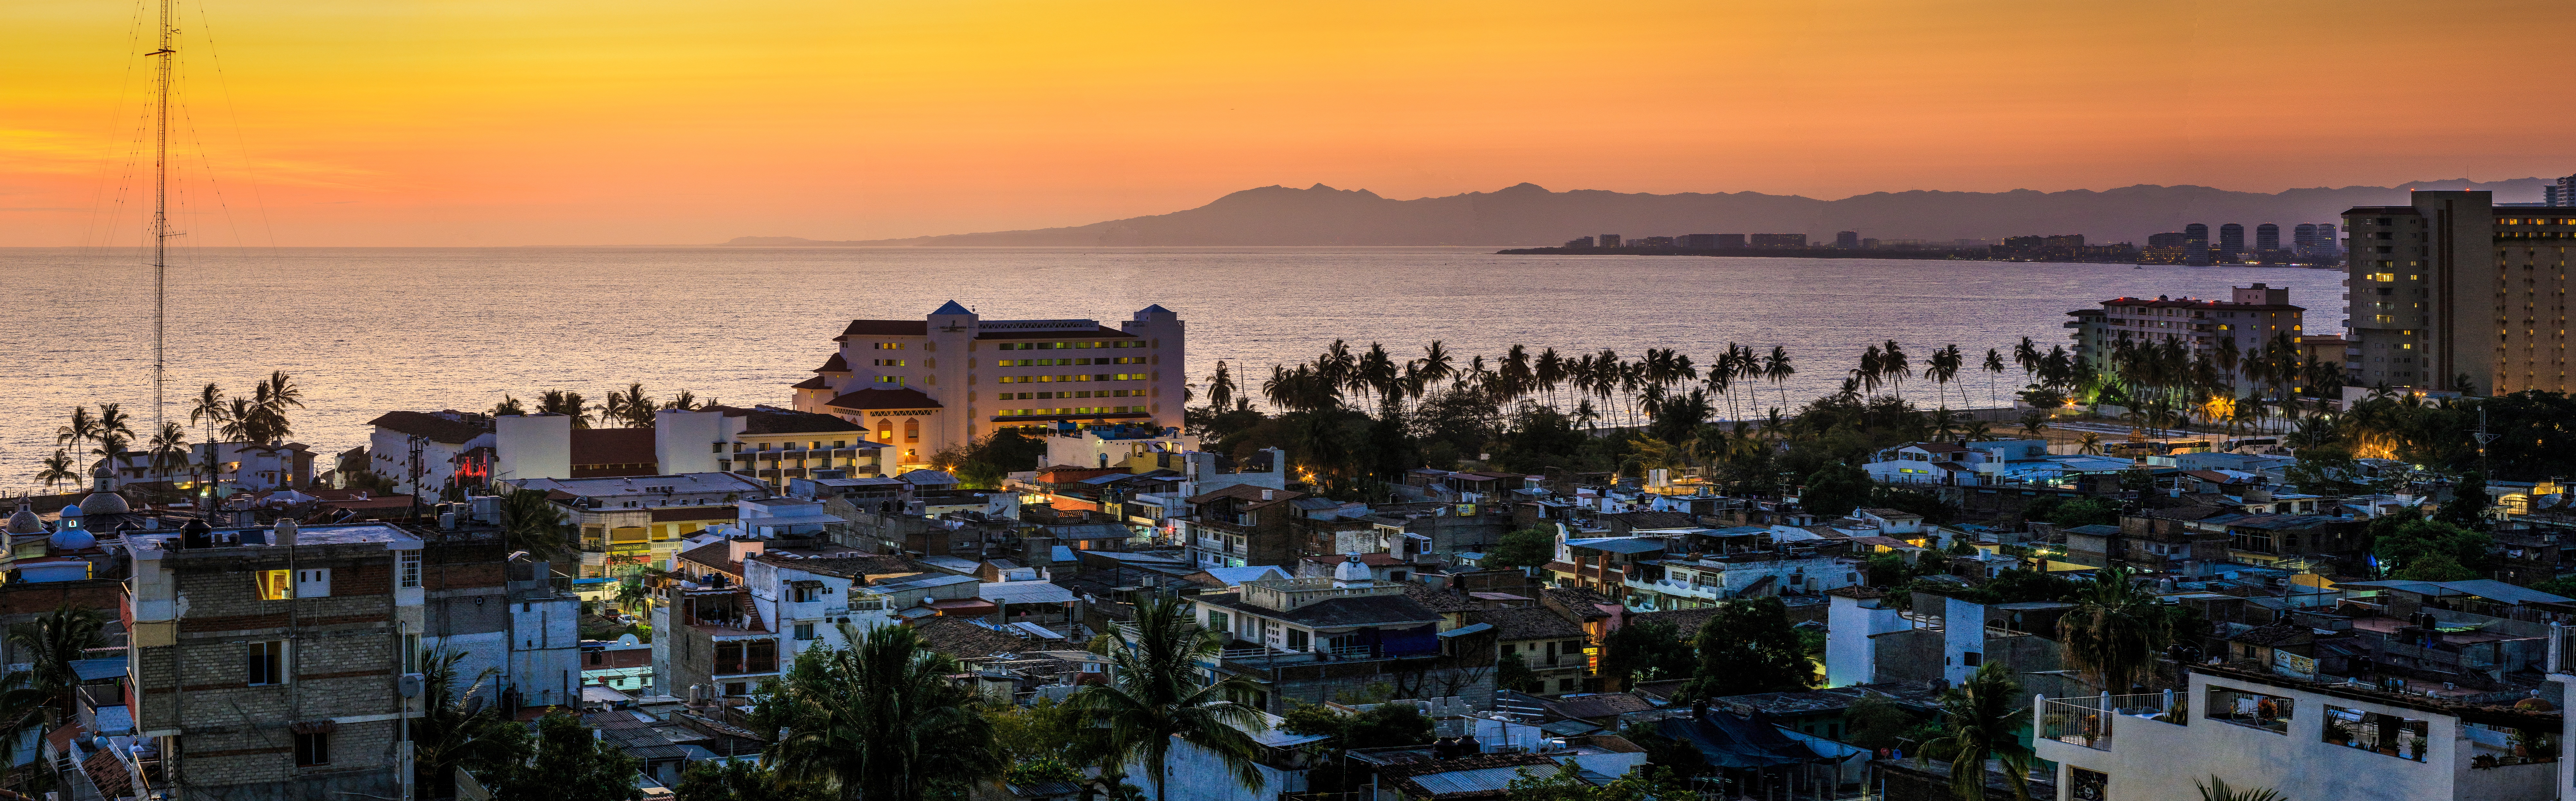
beach, sea, coast, sunset, skyline, town, city, cityscape, panorama, dusk, evening, bay, tourism